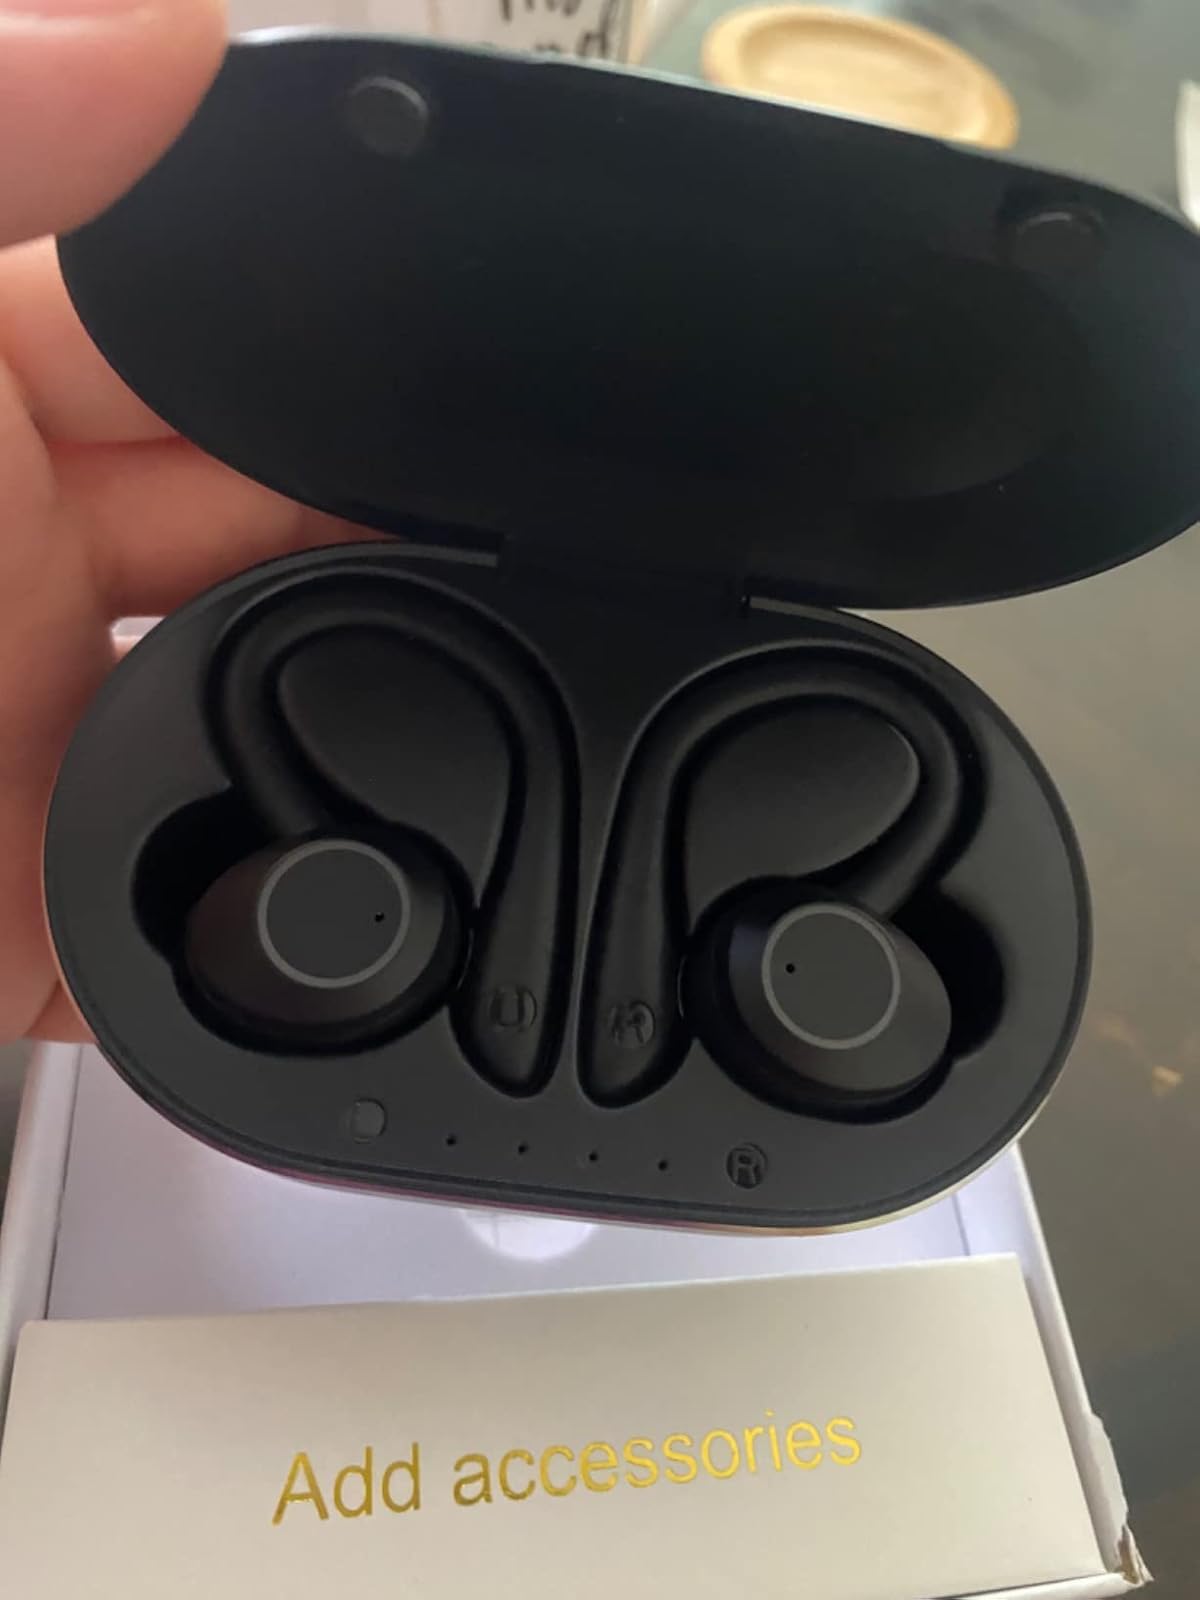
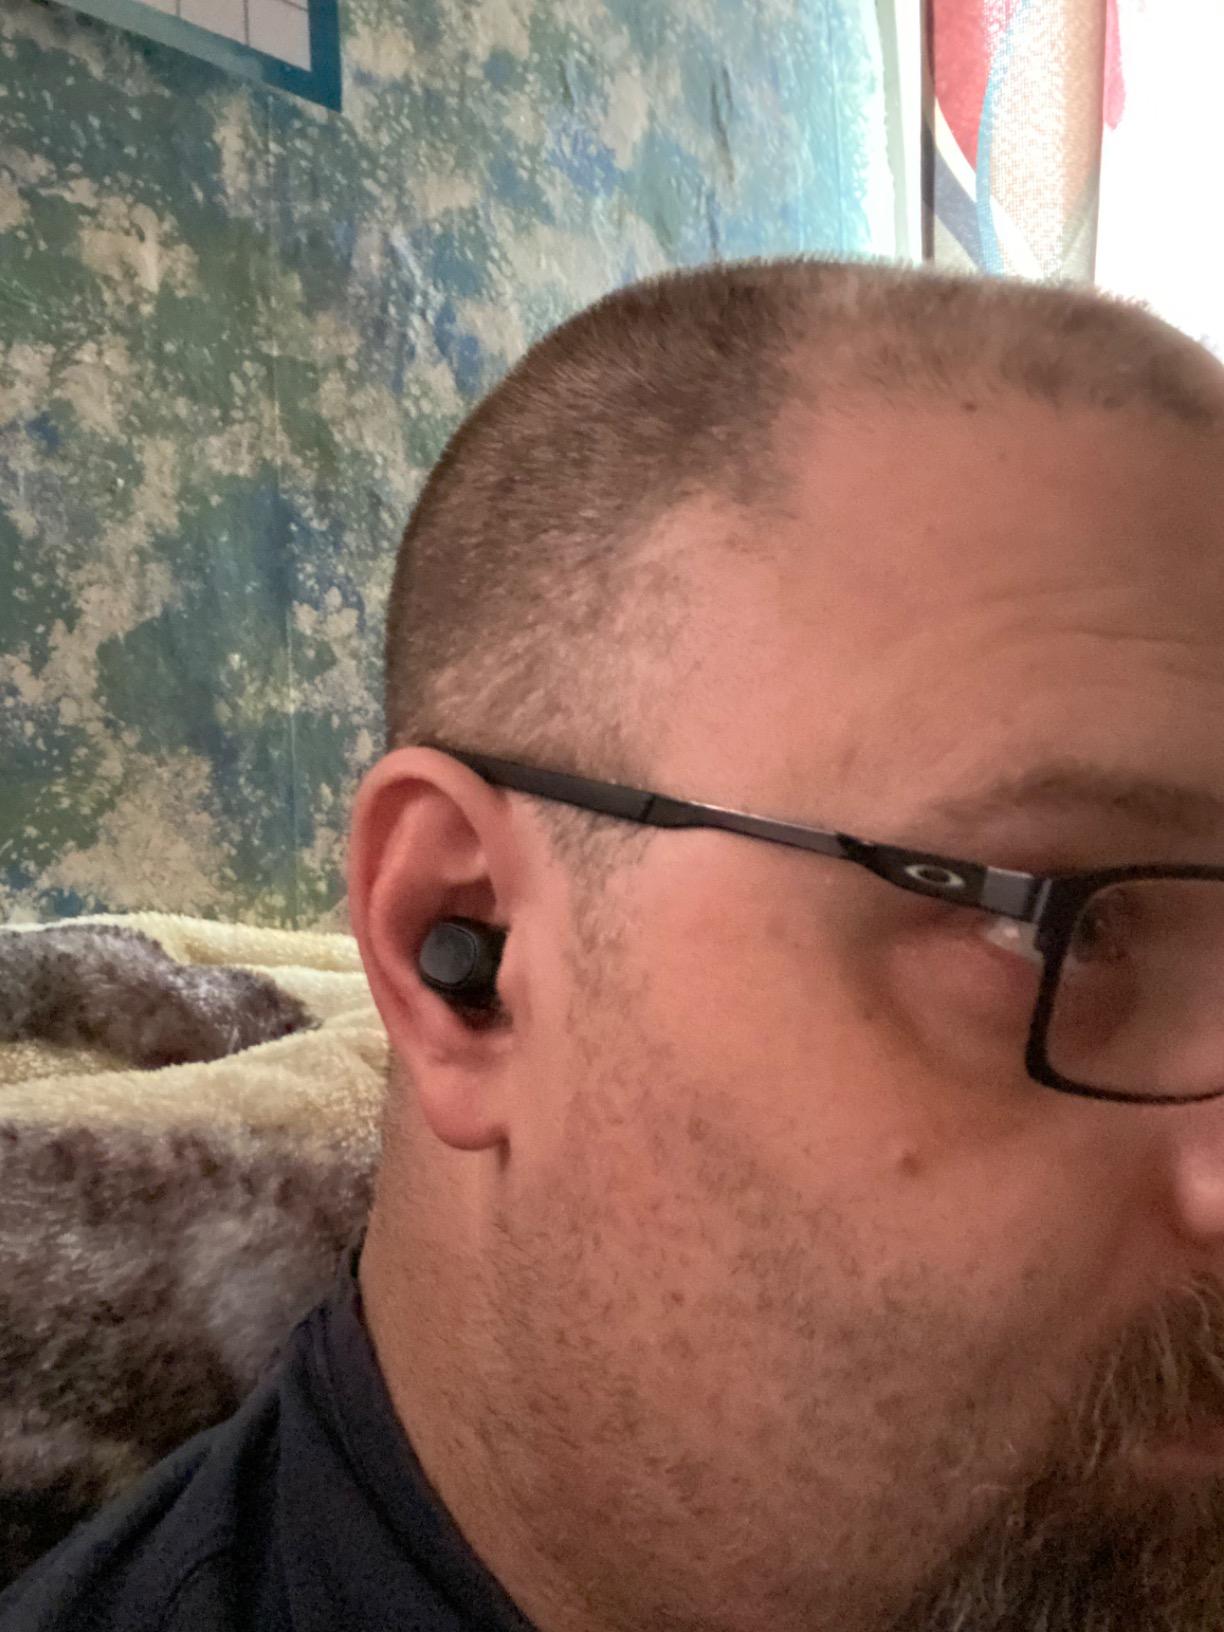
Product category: earbuds
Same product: no